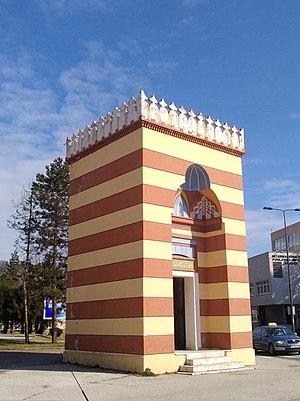
Mosquée d'Atik Behram Bey (aussi nommée mosquée Šarena) à Tuzla, en Bosnie-Herzégovine.